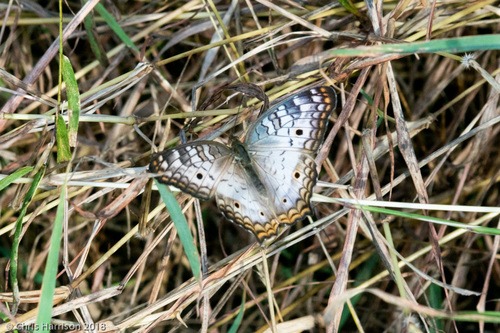
Scientific name: Anartia jatrophae
Common name: White peacock
Family: Nymphalidae
Order: Lepidoptera
Pollinator type: Primary pollinator
Habitat: Gardens, parks, and open areas
Geographic range: Southern United States to Argentina
Conservation status: Least Concern